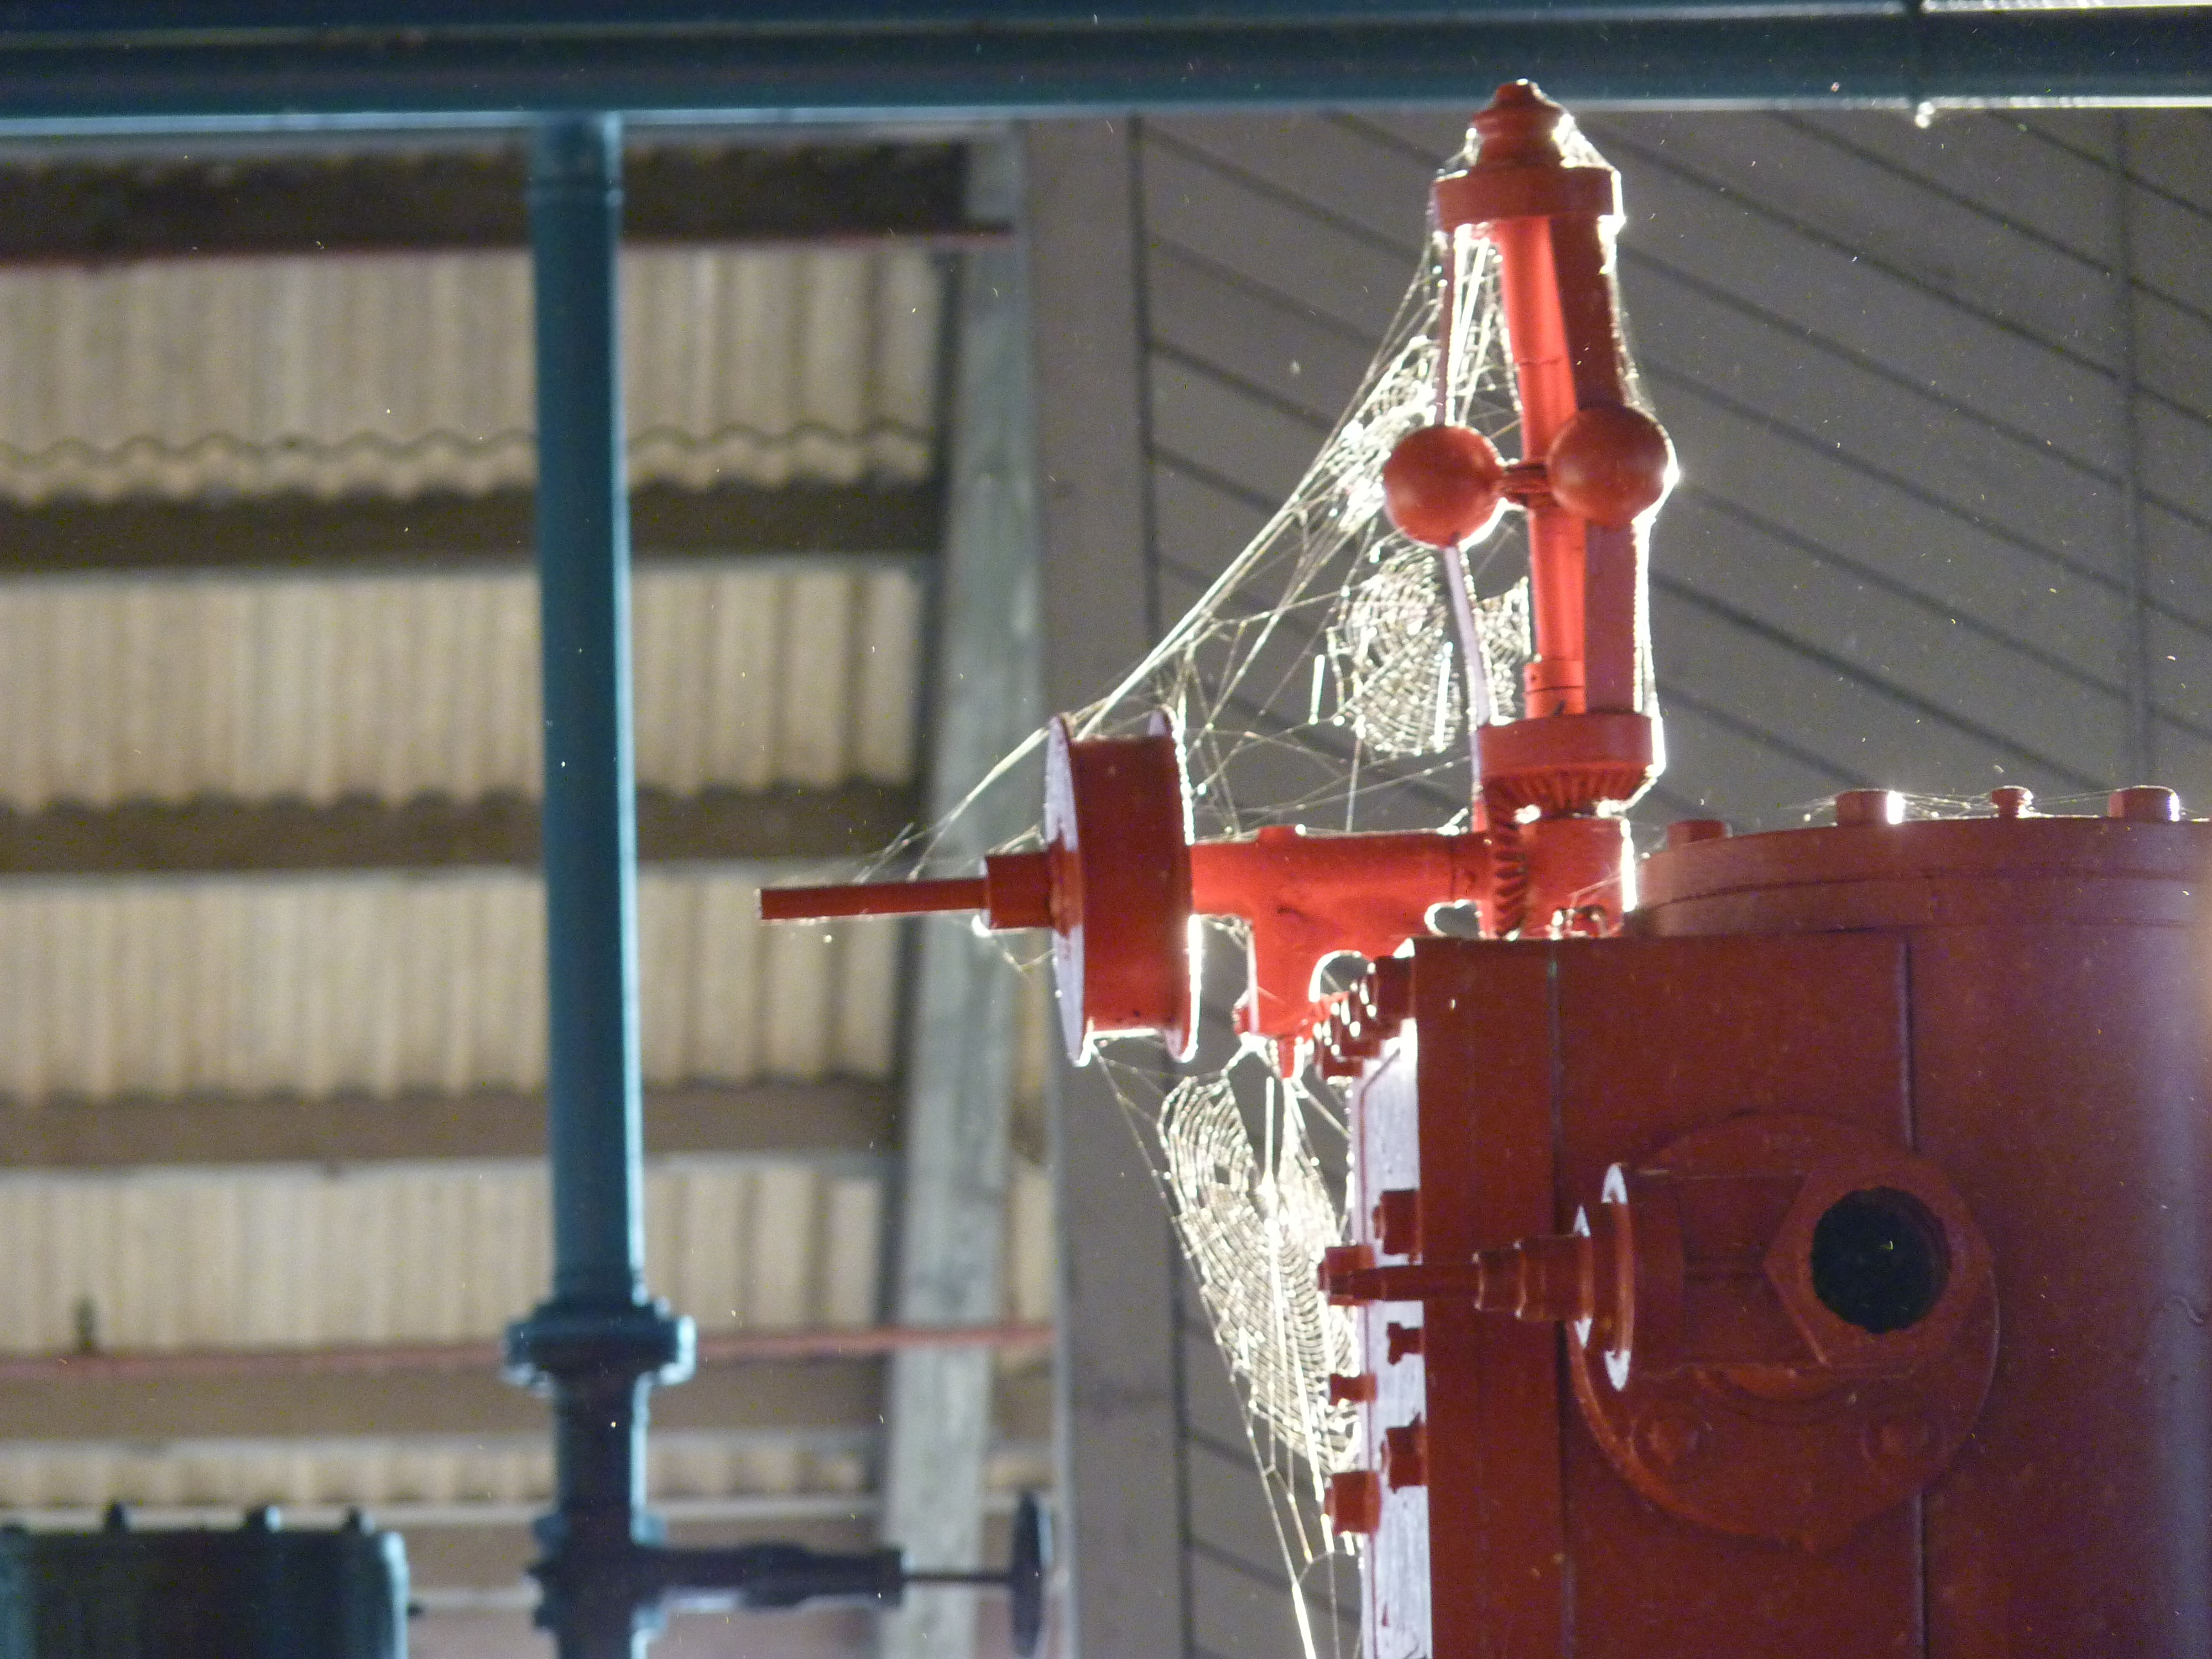
dawn, spiderweb, web, orange, red, vehicle, machine, lighting, spider web, cobweb, spider